Fernando (footballer, born 1987)

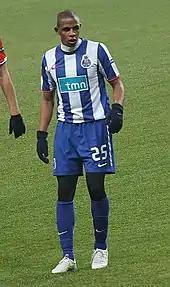
Fernando with Porto in 2010

Fernando was born in Alto Paraíso de Goiás. In June 2007, he signed a five-year contract with Porto directly from the Série C, having started his career at Vila Nova. However, he spent his first year in Portugal loaned to Estrela da Amadora, where he was first choice.